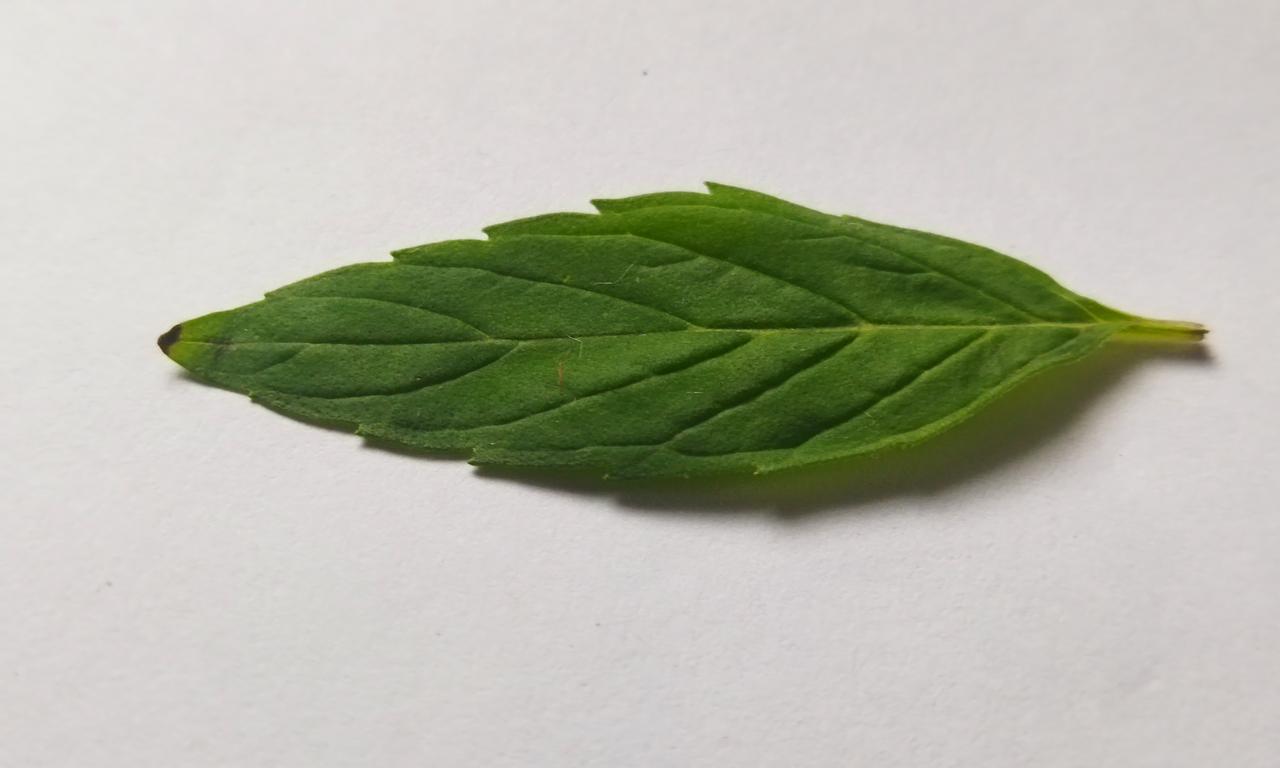
Label: Fresh